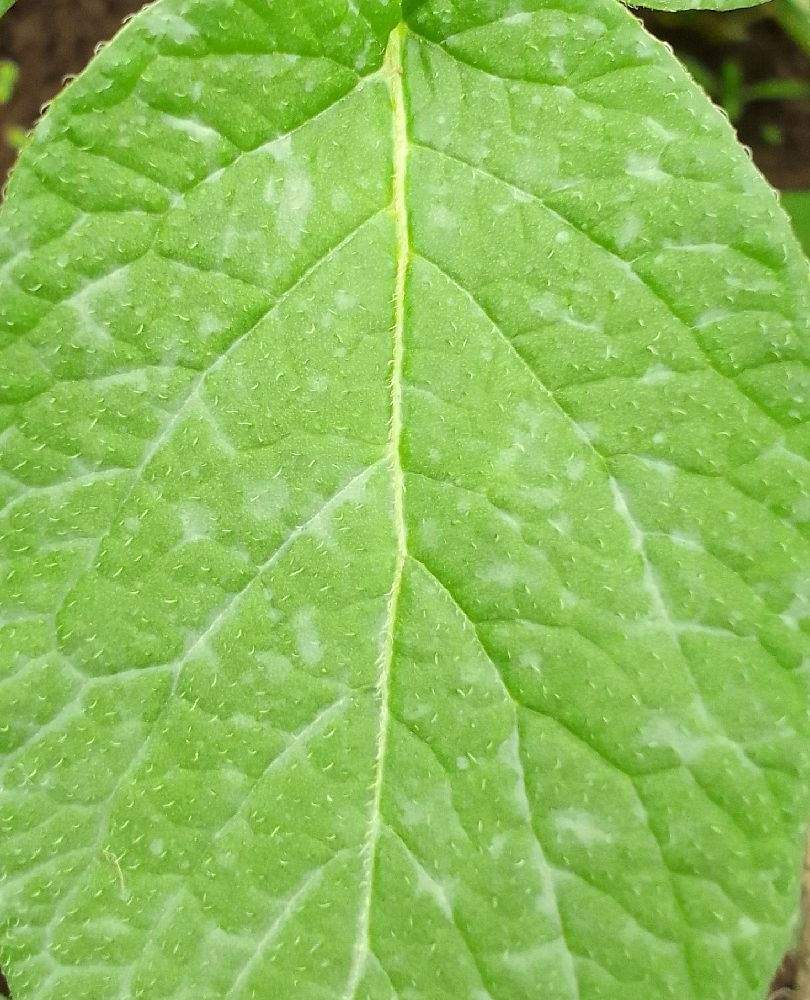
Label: Healthy